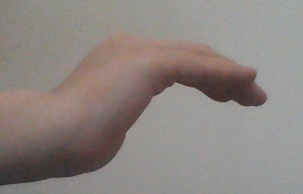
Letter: haa